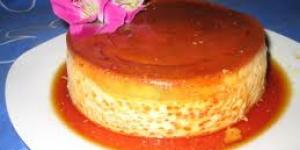
flan de maiz y vainilla